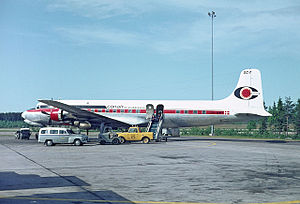
Douglas DC-7 / Specifikationer
En DC-7 fra Conair
Douglas DC-7 er et firemotors propeldrevet passagerfly fremstillet af Douglas Aircraft Company fra 1953 til 1958. Flyet var det sidste store propelfly fra Douglas og kom på markedet få år før jetflyene Boeing 707 og Douglas DC-8. I alt 338 fly blev produceret og ca. 40 er fortsat i aktiv tjeneste.